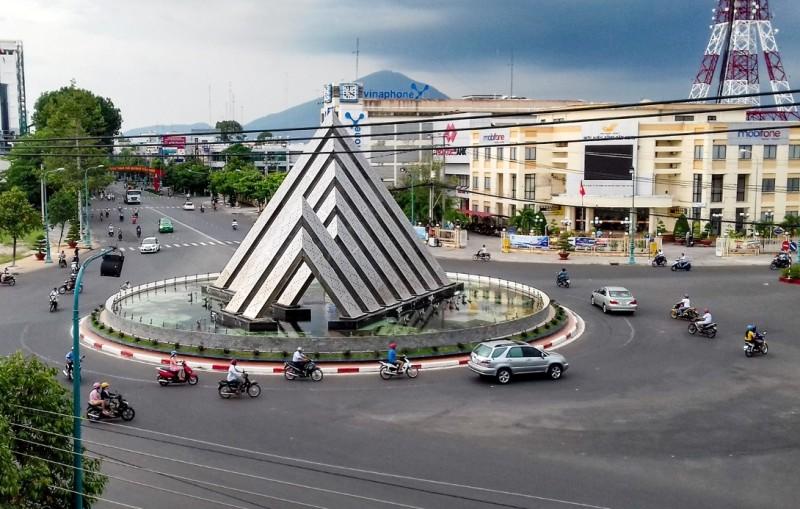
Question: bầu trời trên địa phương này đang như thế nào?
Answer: trời có nhiều mây đen